Cutting Crew

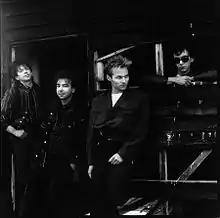
Cutting Crew in 1989

Cutting Crew is an English rock band formed in London in 1985 by singer Nick Van Eede and guitarist Kevin MacMichael. The group achieved international success with their 1986 debut single, "(I Just) Died in Your Arms", which reached number one in the United States and charted highly worldwide. Their debut album, "Broadcast" (1986), produced several other singles, including "I've Been in Love Before", which also reached the U.S. Top 10, and earned them a Grammy nomination for Best New Artist in 1987. Despite lineup changes and a hiatus in the 1990s, Van Eede revived the band in the 2000s, releasing new material and touring under the Cutting Crew name. Known for their polished production and melodic rock sound, the band has maintained a dedicated following and continues to be recognized for their contributions to 1980s pop and rock music.